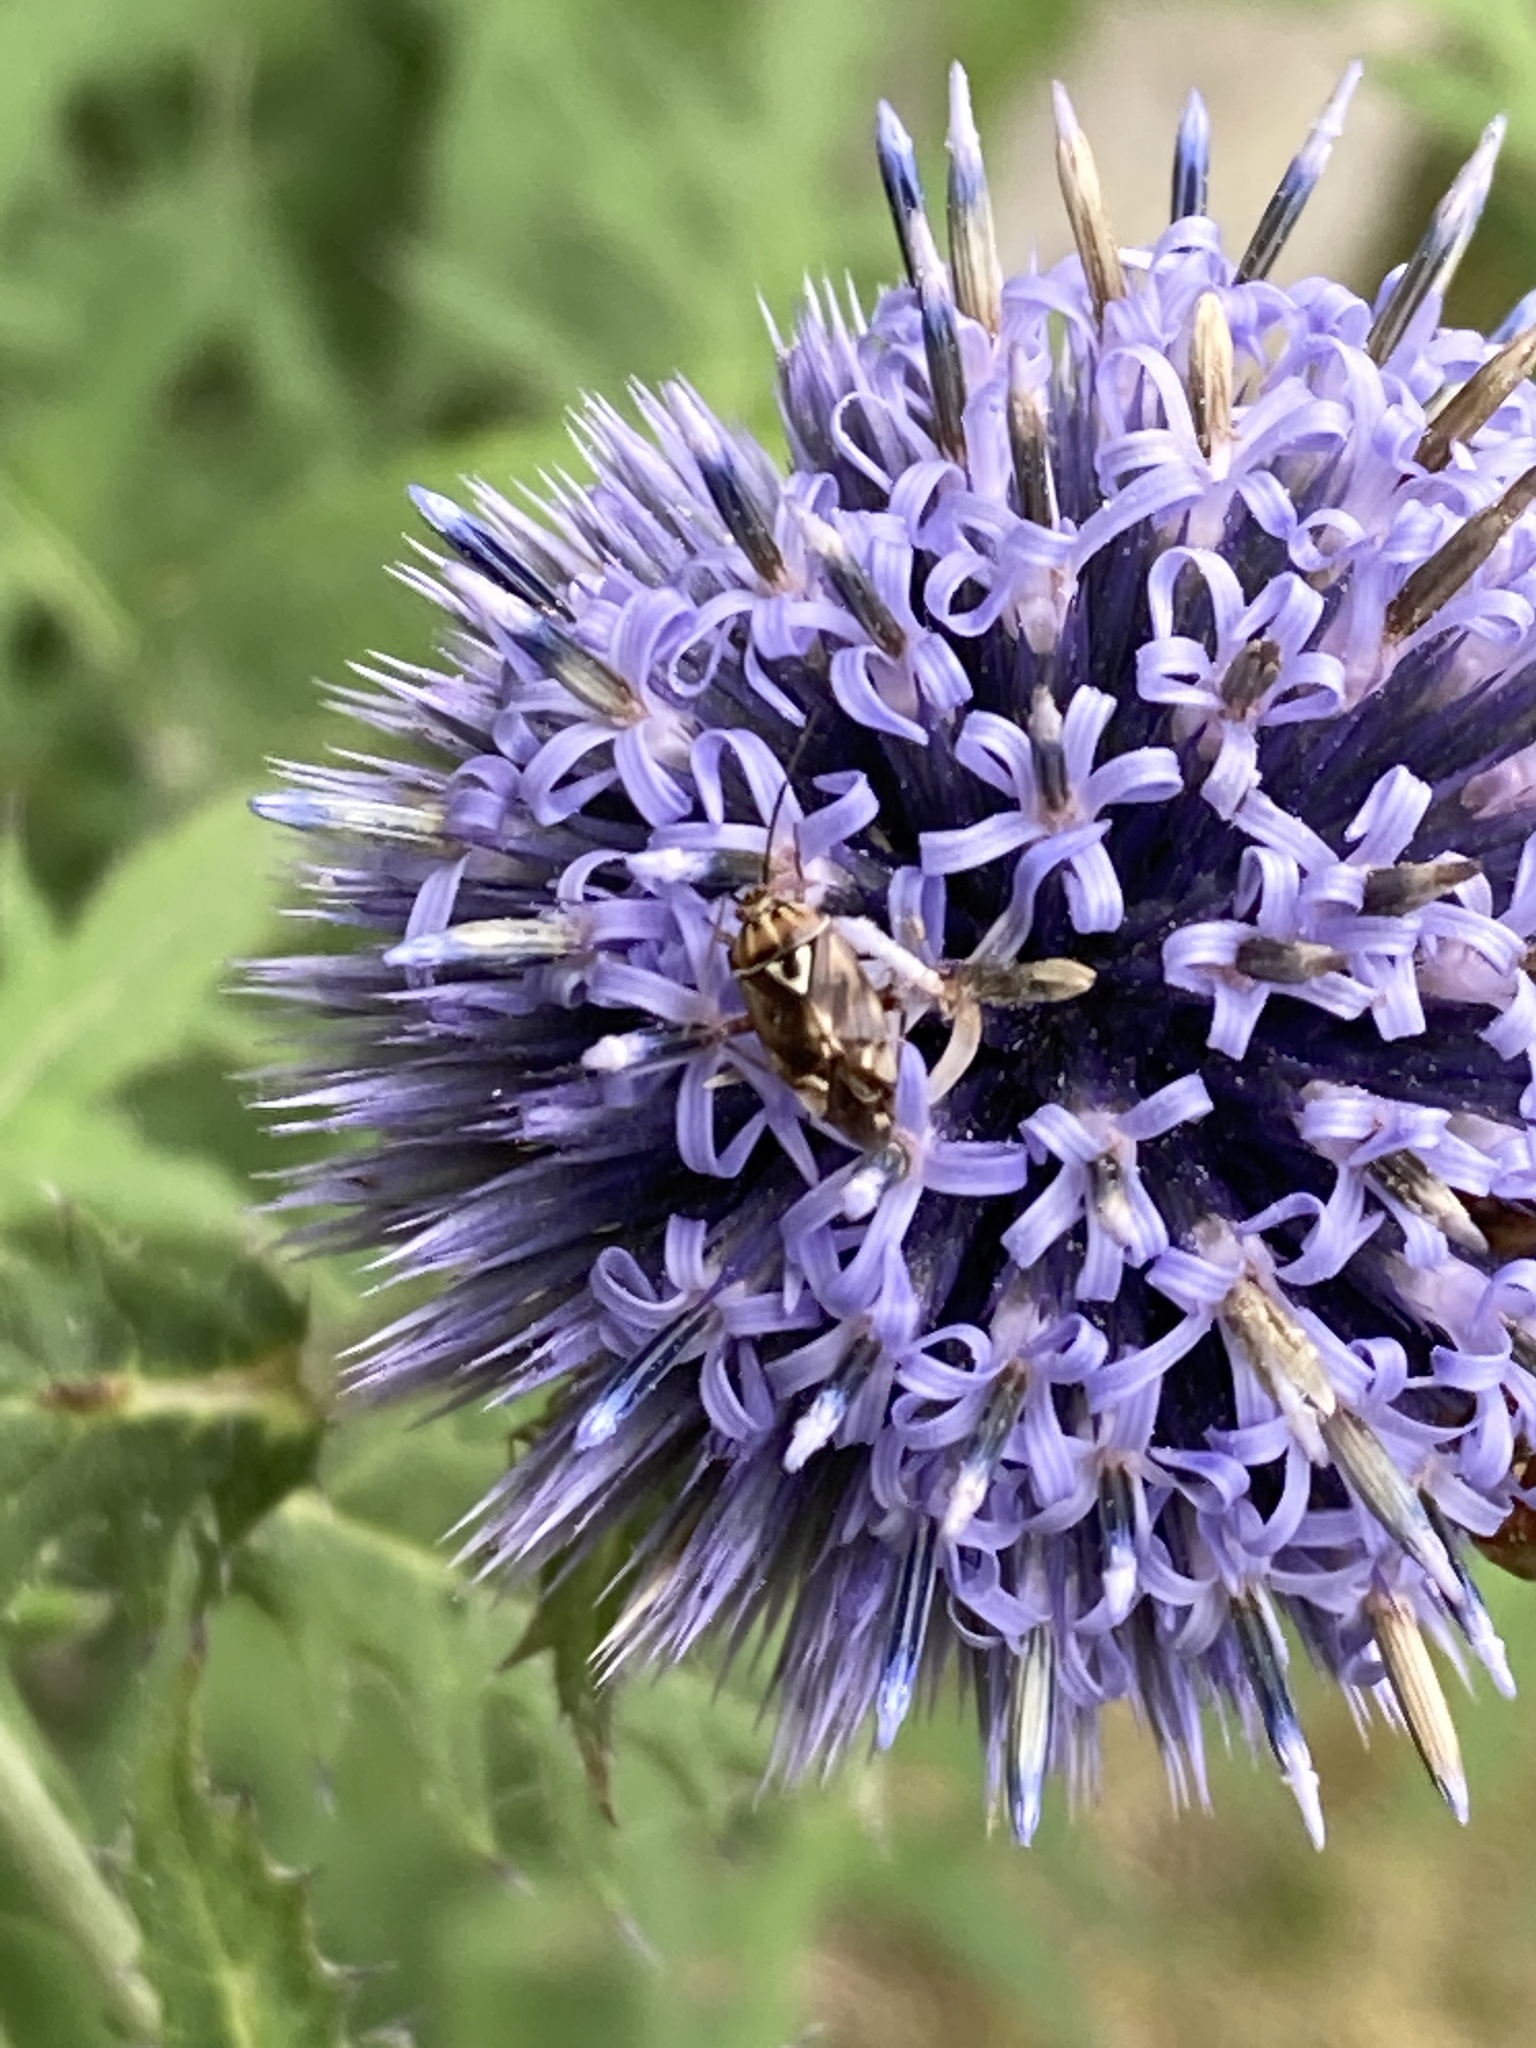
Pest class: lygus_bug